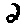
Label: 2